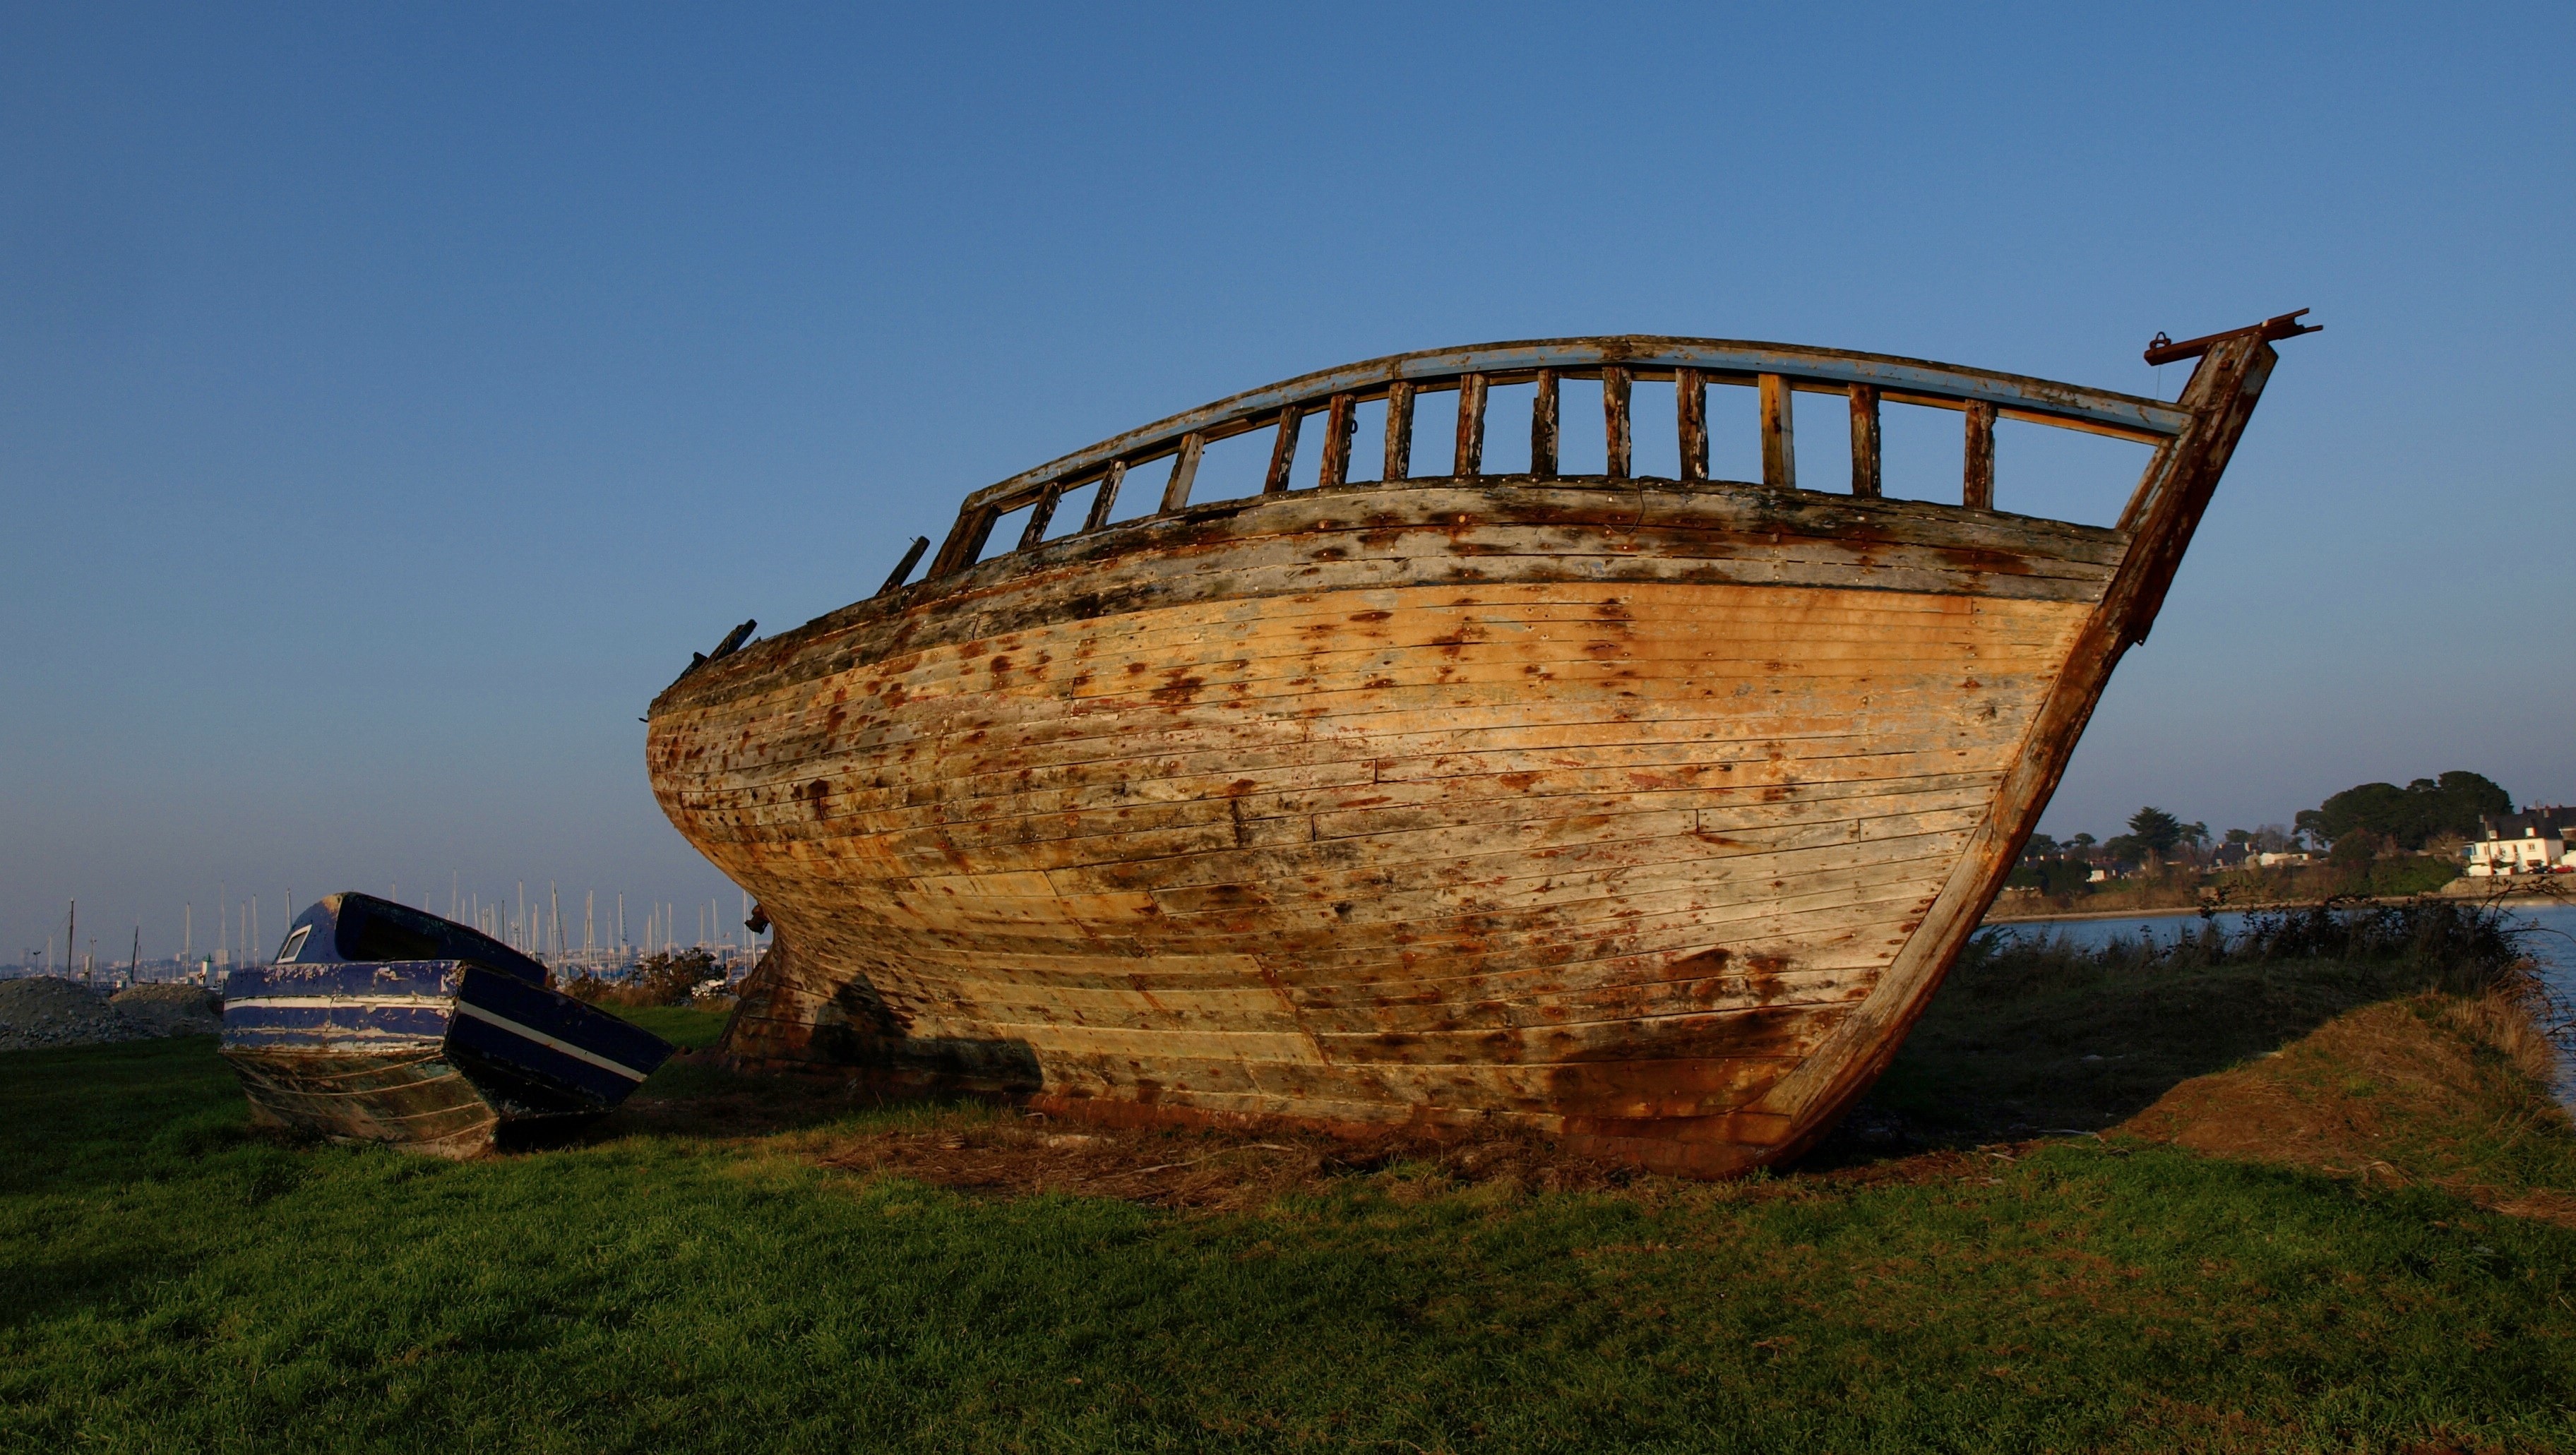
sea, coast, boat, ship, vehicle, waterway, watercraft, ecosystem, shipwreck, galleon, caravel